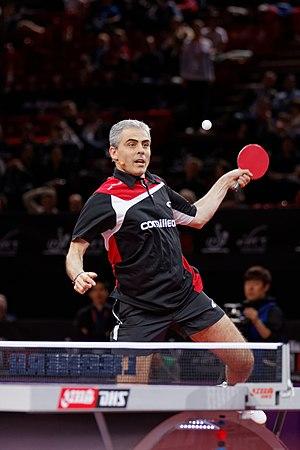
Jean-Philippe Gatien est un joueur de tennis de table français, vice-champion olympique aux jeux olympiques de Barcelone en 1992 et champion du monde simple messieurs en 1993 à Göteborg, ainsi que 13 fois champion de France. C'est un joueur gaucher au style à dominante offensive dont le point fort est le coup droit.